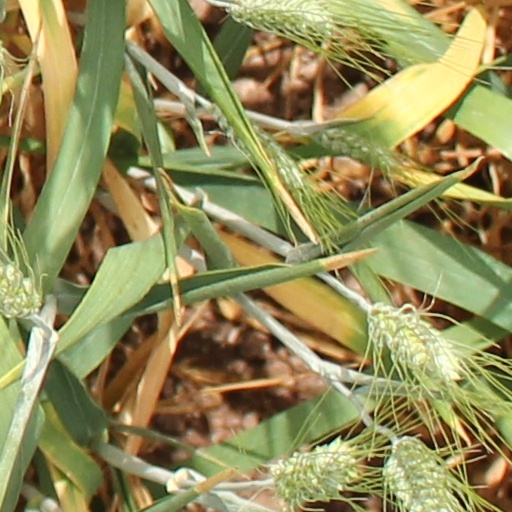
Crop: wheat